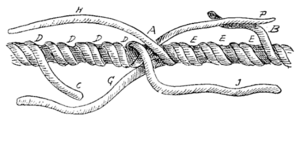
Splice the mainbrace est un ordre donné à bord d'un navire par son commandant, pour autoriser l'équipage à consommer de l'alcool. À l'origine, il s'agissait d'un ordre pour exiger une opération d'urgence à bord d'un voilier.